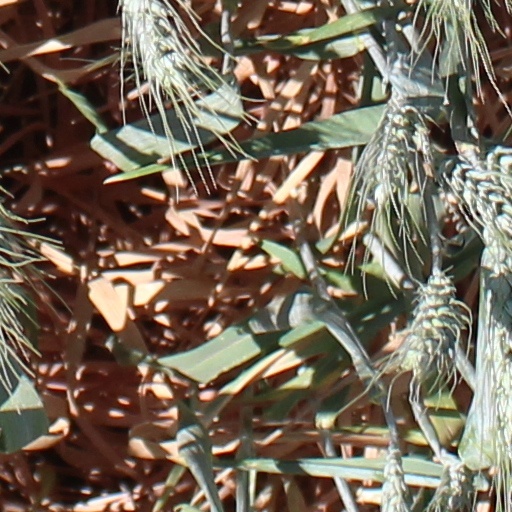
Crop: wheat